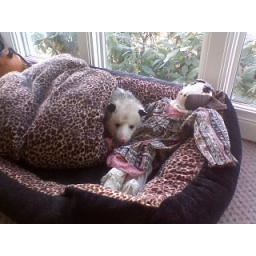
Monster in kitchen window